Crochet

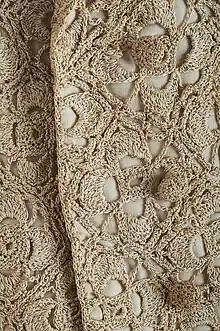
Detail on gold thread crochet in a mid-20th century short jacket designed by Sybil Connolly

The strong Victorian colors disappeared, though, and new publications called for white or pale threads, except for fancy purses, which were often crocheted of brightly colored silk and elaborately beaded. After World War I, far fewer crochet patterns were published, and most of them were simplified versions of the early 20th-century patterns. After World War II, from the late 1940s until the early 1960s, there was a resurgence in interest in home crafts, particularly in the United States, with many new and imaginative crochet designs published for colorful doilies, potholders, and other home items, along with updates of earlier publications. These patterns called for thicker threads and yarns than in earlier patterns and included variegated colors. The craft remained primarily a homemaker's art until the late 1960s and early 1970s, when the new generation picked up on crochet and popularized granny squares, a motif worked in the round and incorporating bright colors.